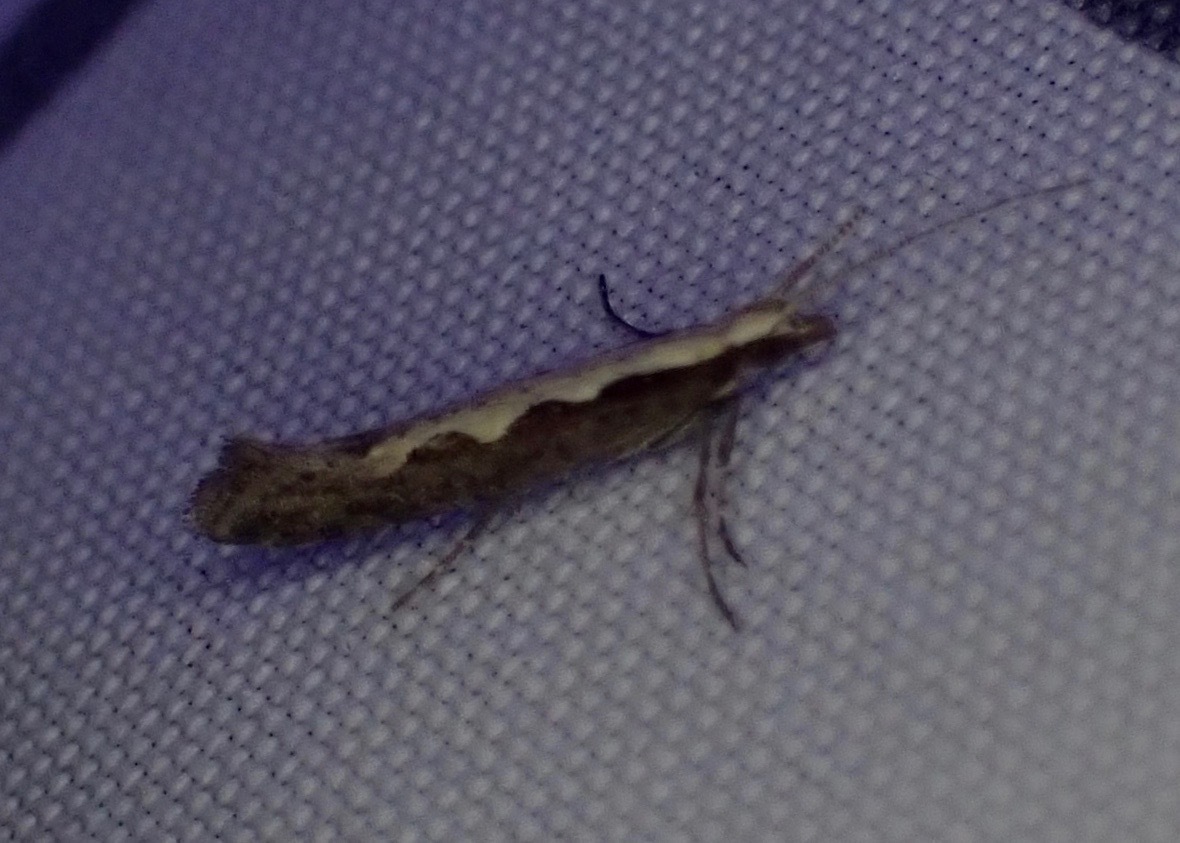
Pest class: diamondback_moth